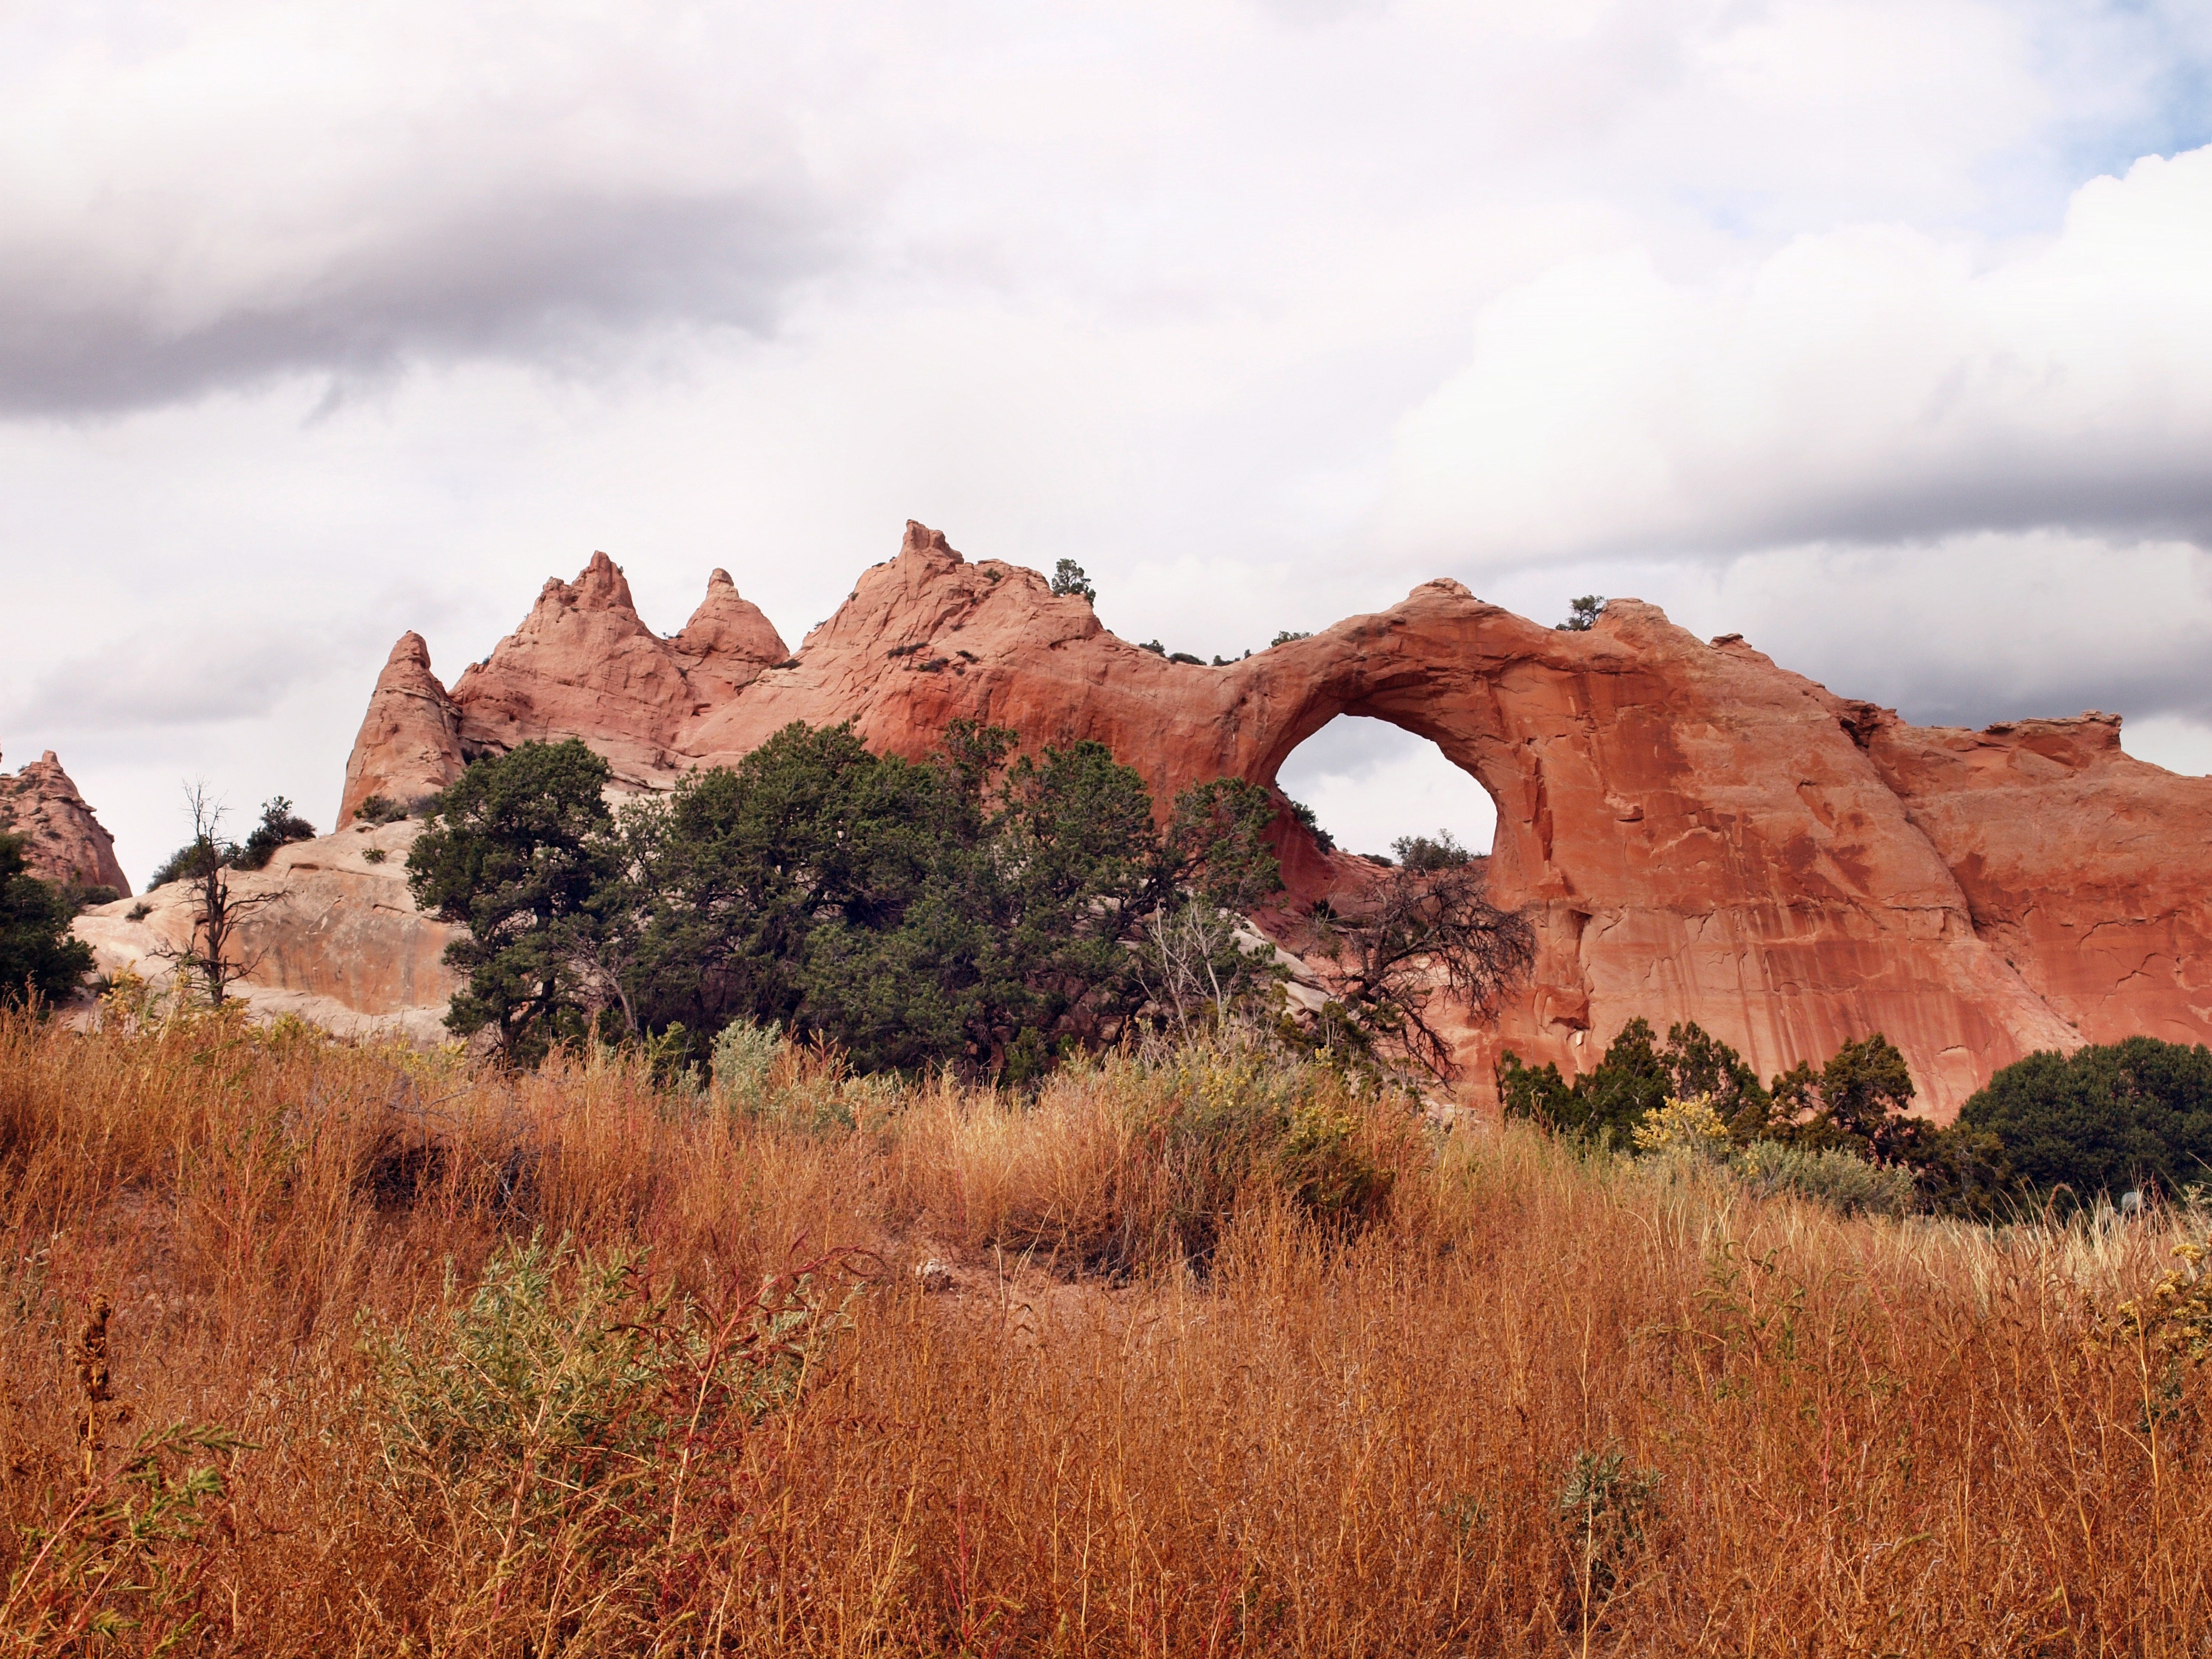
landscape, nature, rock, wilderness, mountain, hill, valley, mountain range, autumn, usa, america, geology, badlands, plateau, butte, rural area, landform, natural environment, geographical feature, mountainous landforms, windows rock